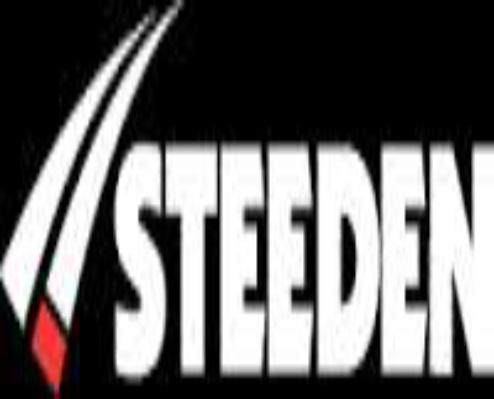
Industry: Sports